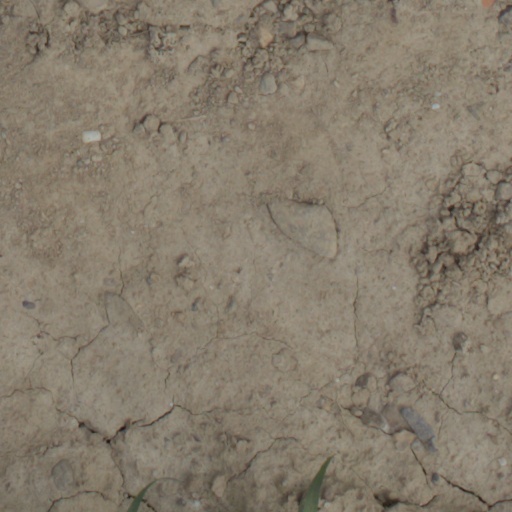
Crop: wheat